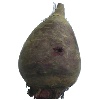
Label: beetroot